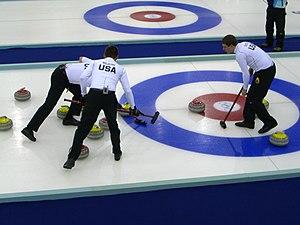
L'équipe américaine de Curling aux Jeux olympiques d'hiver de Turin. Italiano: Curling nelle olimpiadi invernali di Torino del 2006. Pinerolo, Palaghiaccio.
Pignerol est une ville italienne de la ville métropolitaine de Turin, dans la région du Piémont.
Shawn Rojeski est un curleur américain.